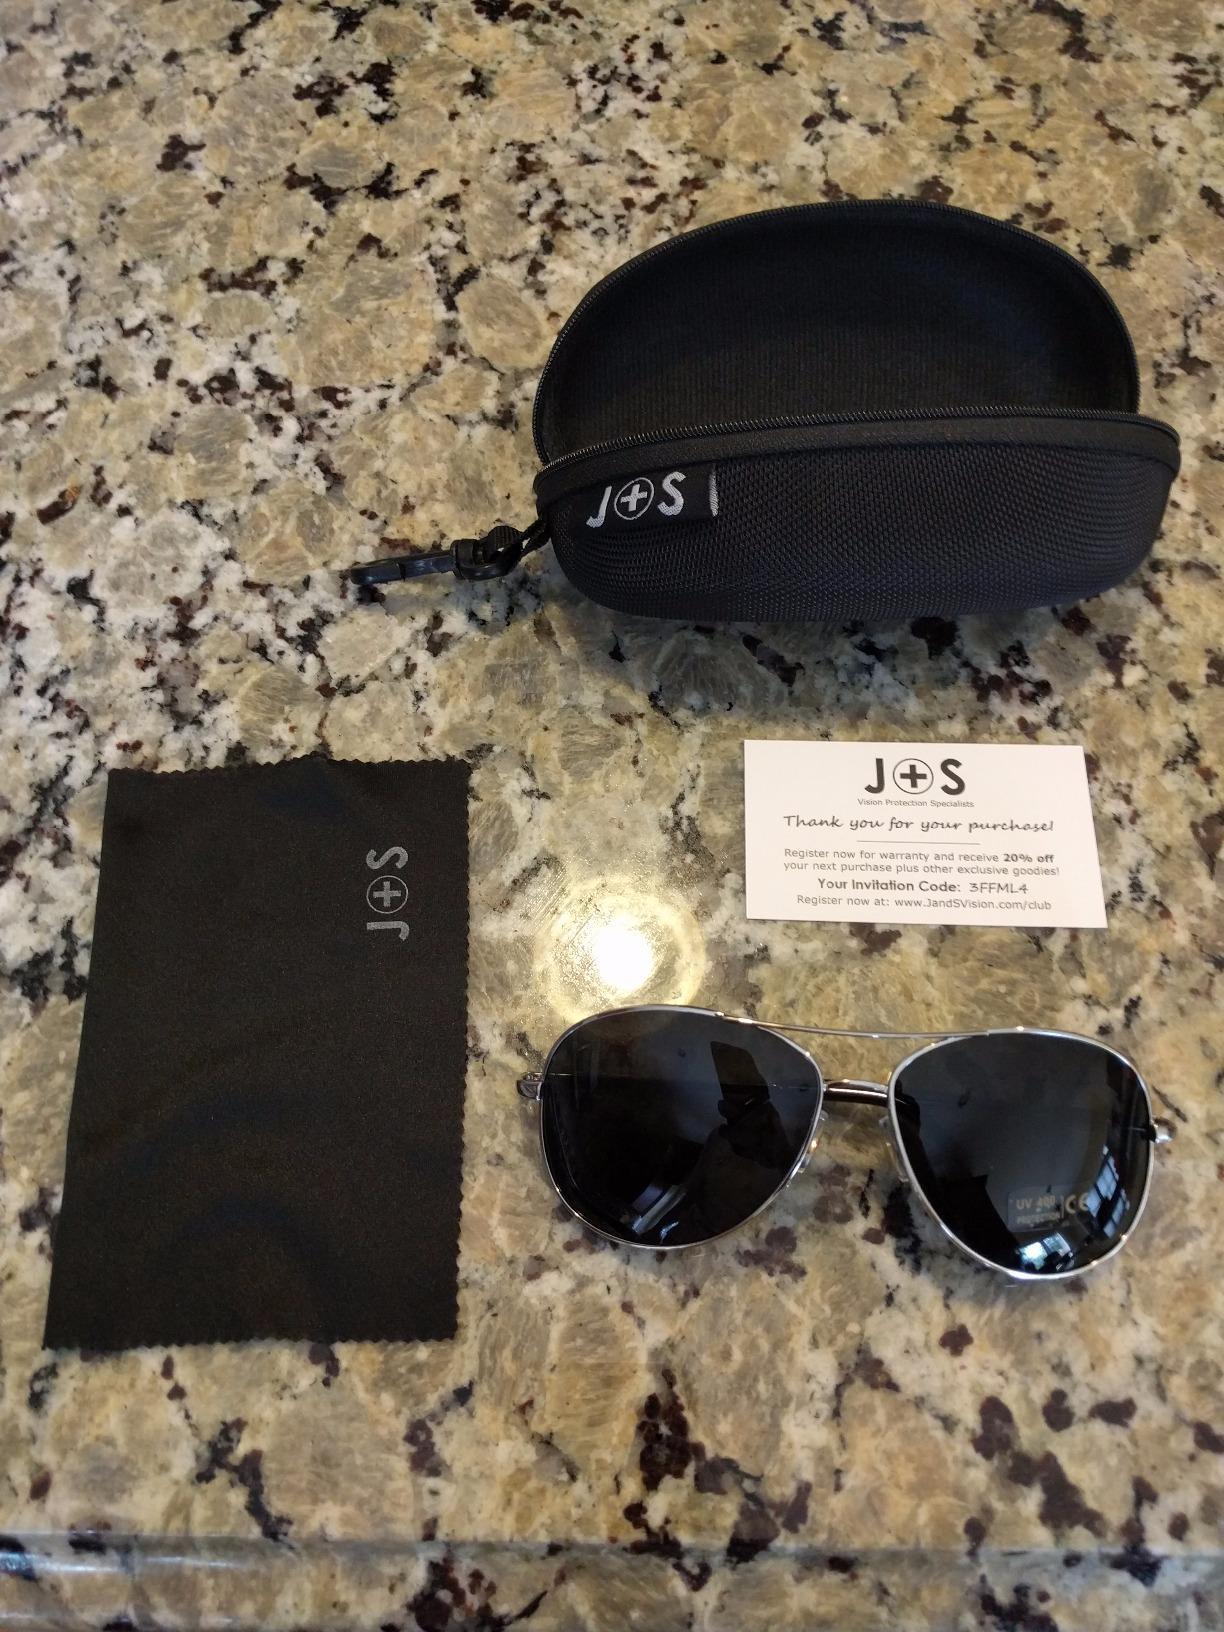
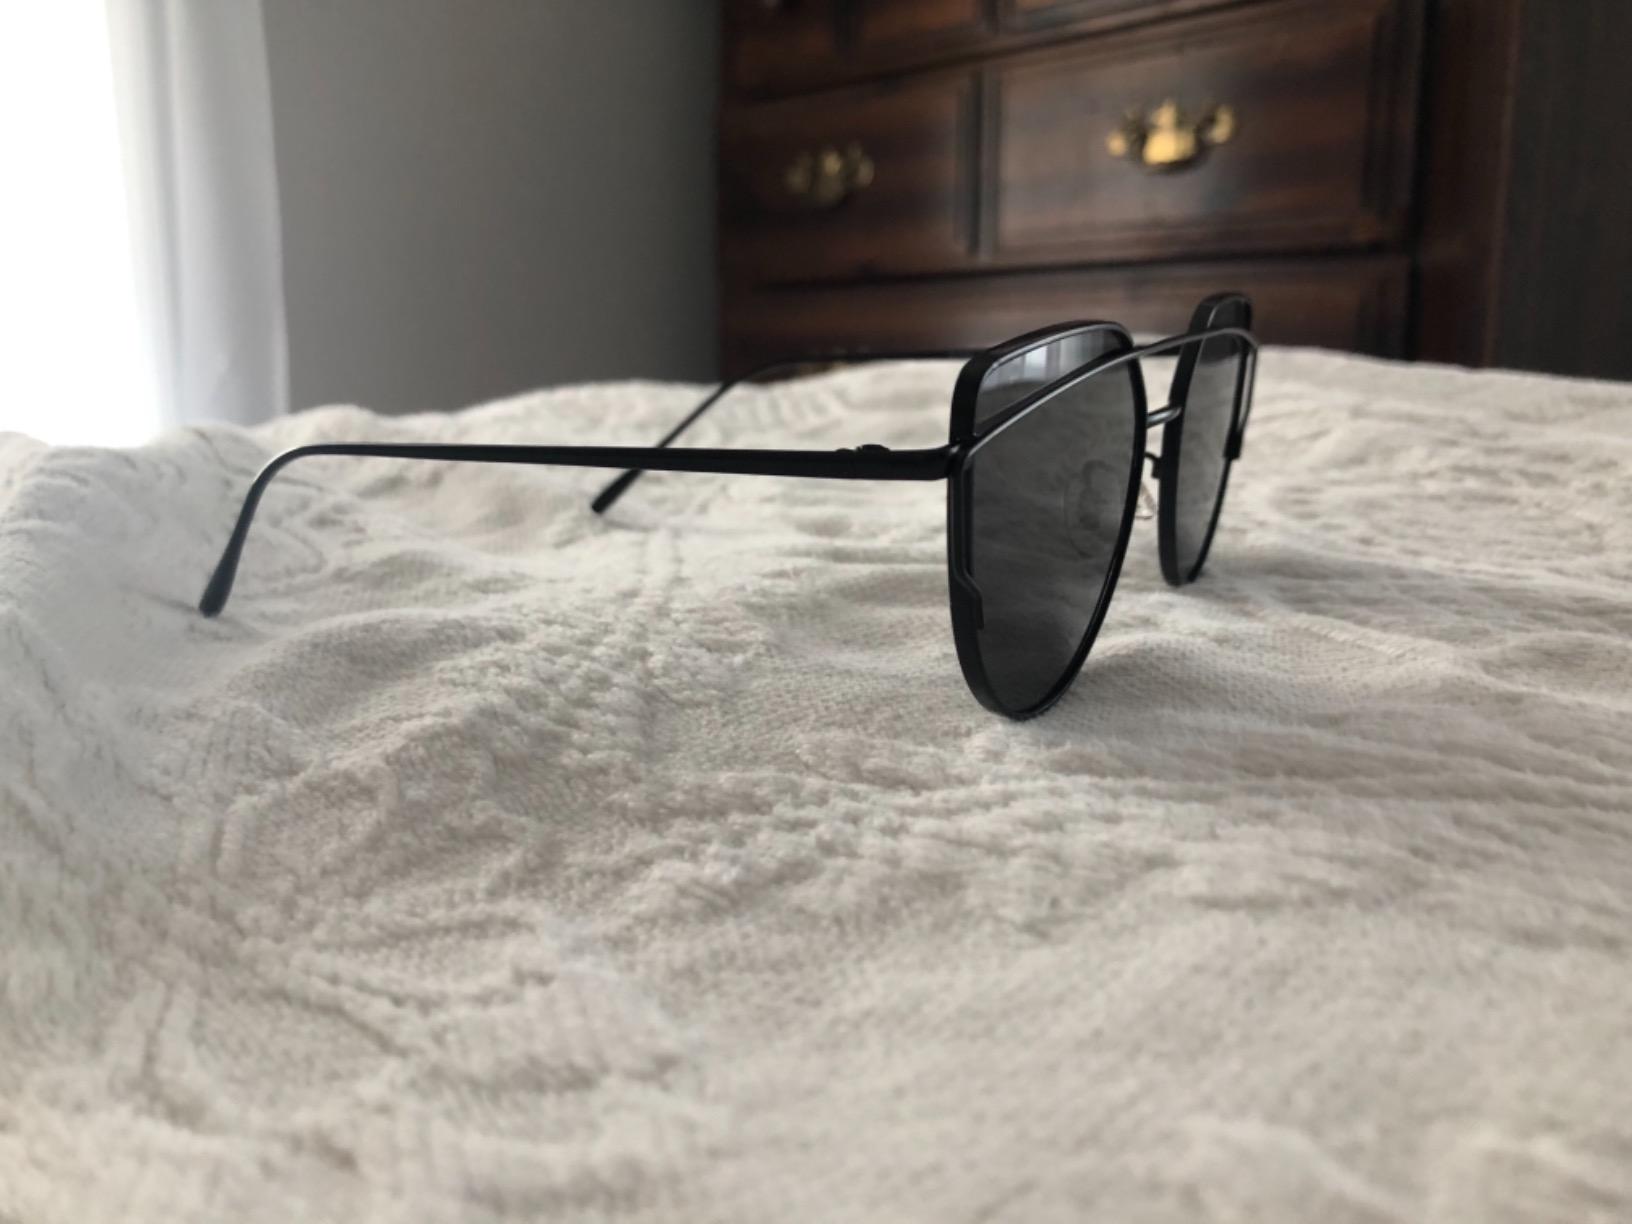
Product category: accessories_sunglasses
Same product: no